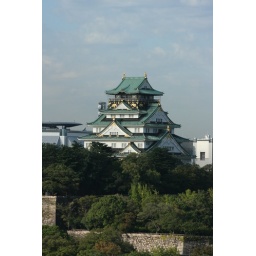
The Osaka castle on our first afternoon from our hotel window! Almost as good as the view from our window in Paris.